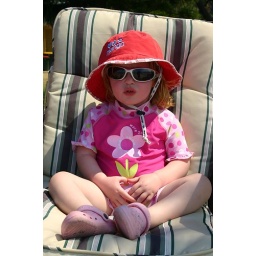
The hesitant beach babe - we couldn't get her on the sand -nevermind in the water!